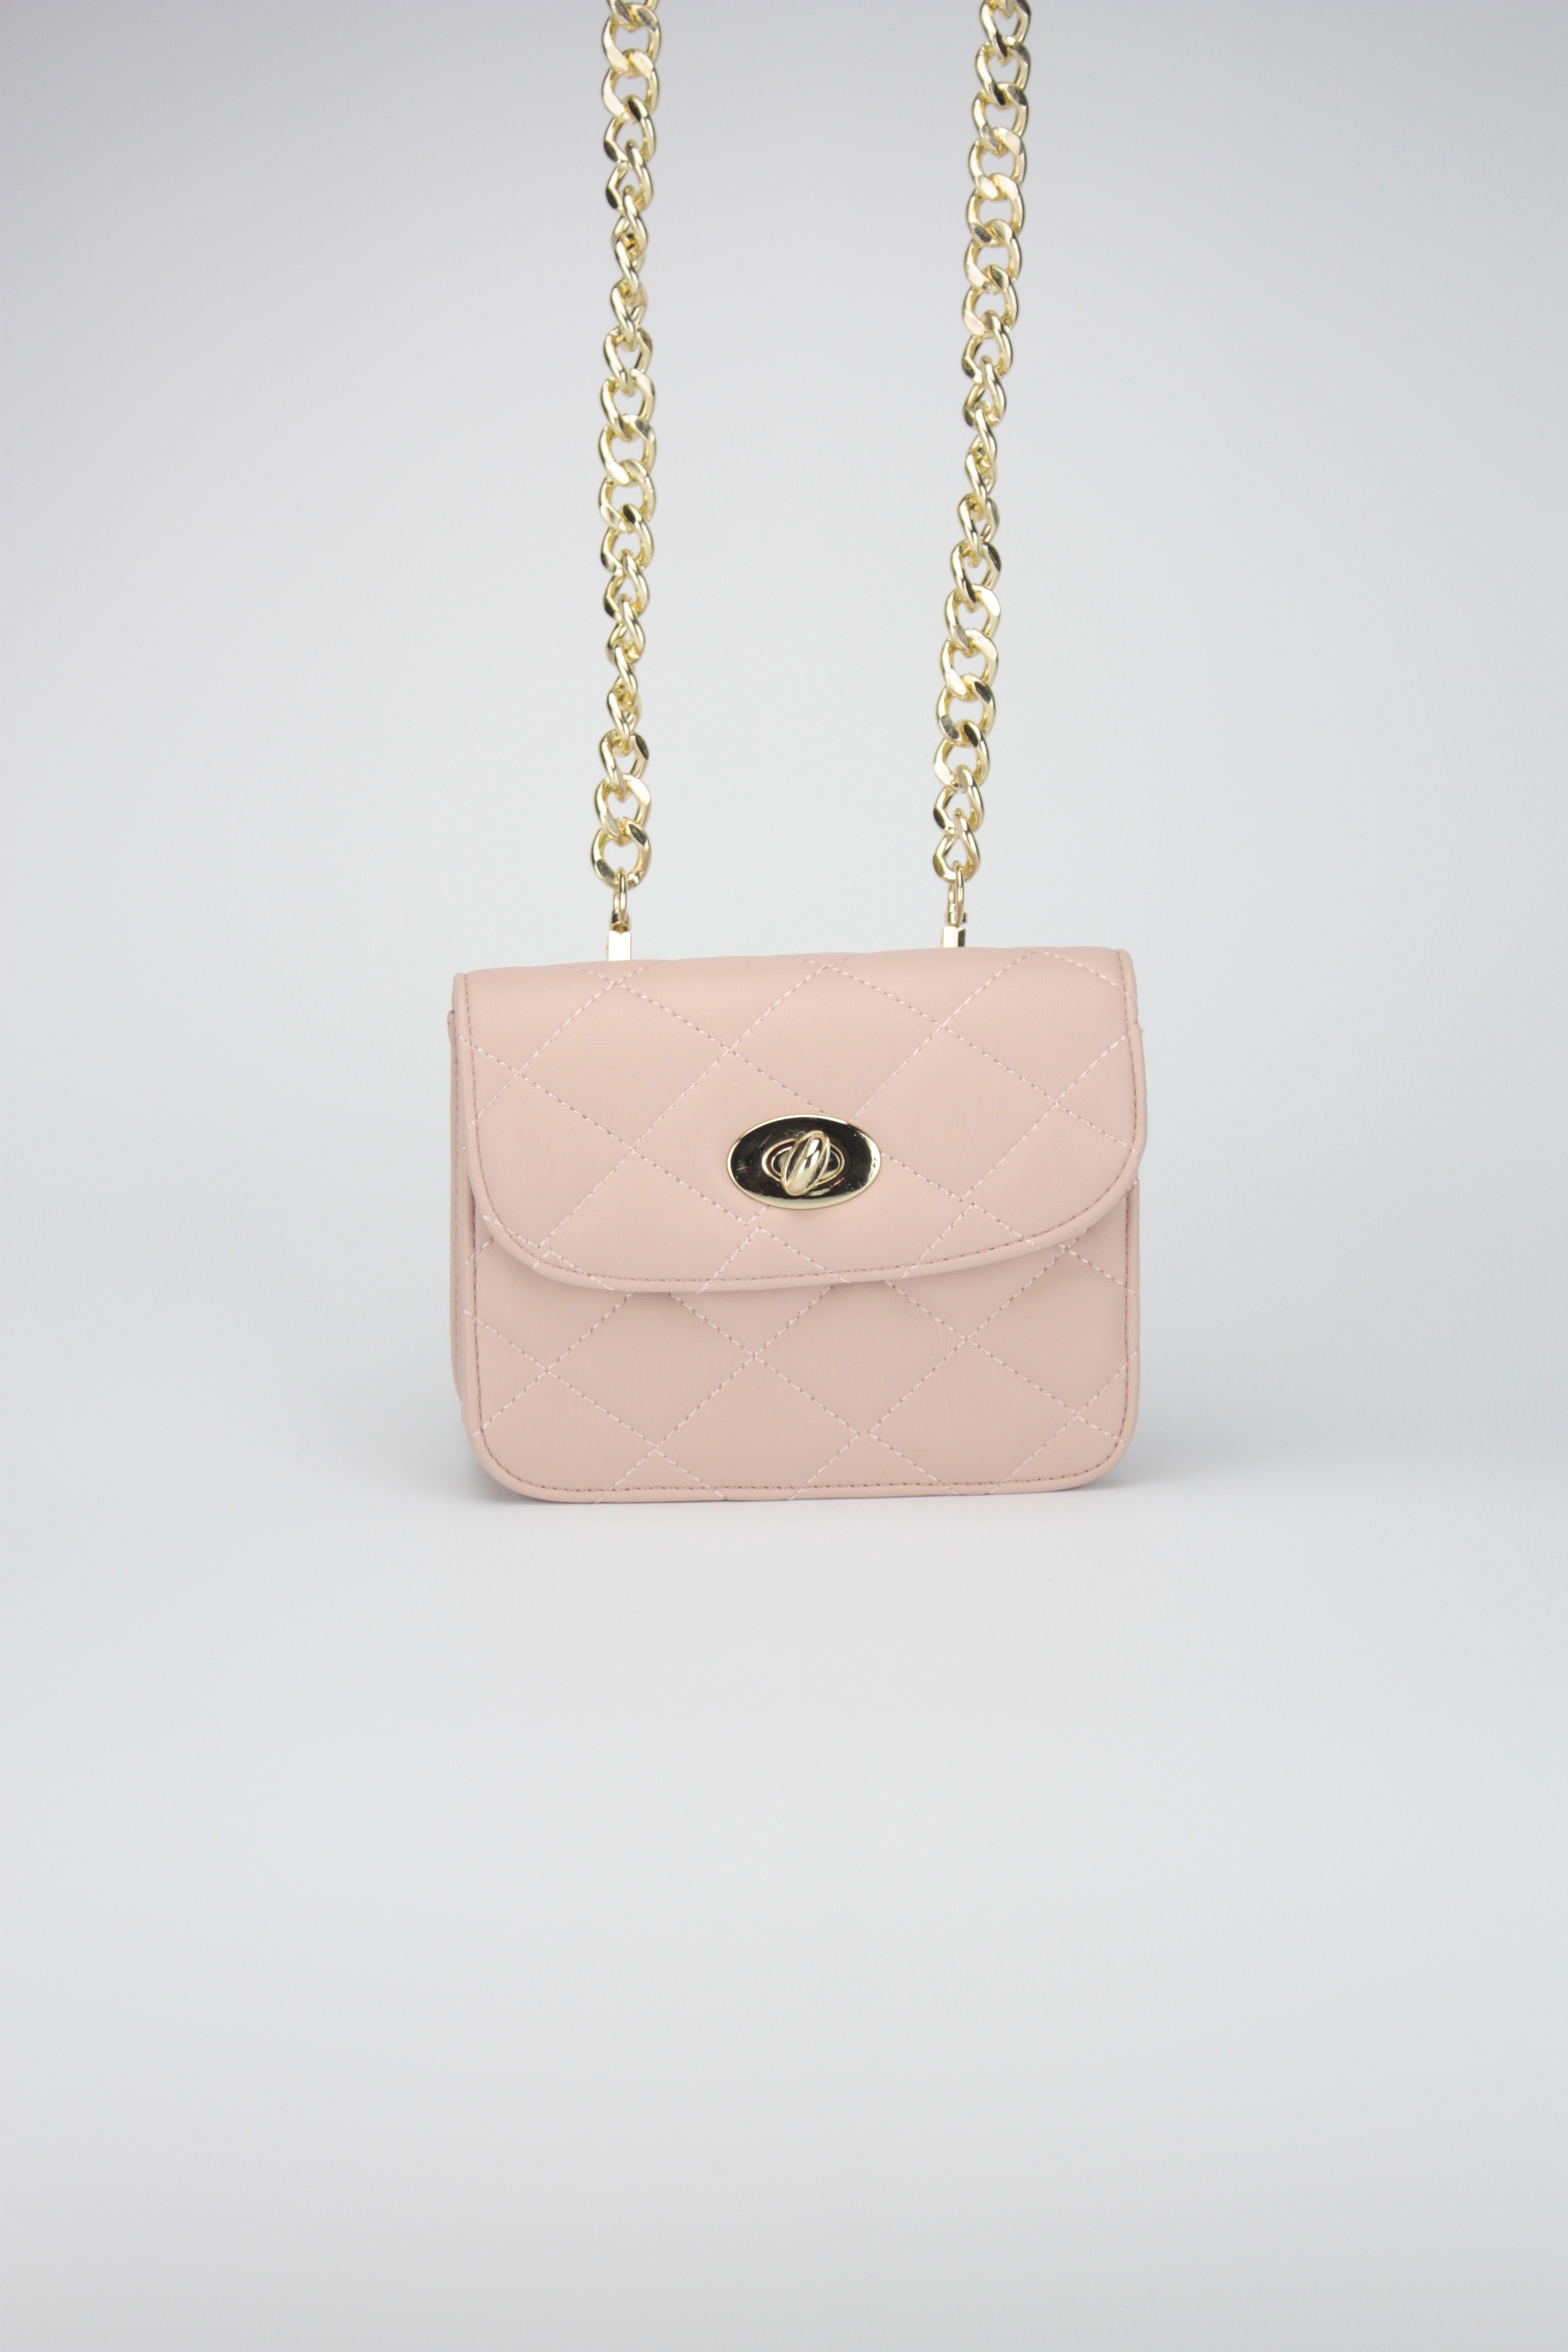
leather, chain, bag, fashion, handbag, brand, product, beige, style, fashion accessory, shoulder bag